Human rights in the United States

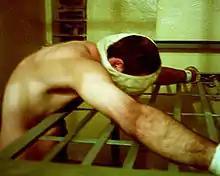
Detainee handcuffed in the nude to a bed with a pair of panties covering his face

The Nineteenth Amendment to the United States Constitution prohibits the states and the federal government from denying any citizen the right to vote because of that citizen's sex. While this does not necessarily guarantee all women the right to vote, as suffrage qualifications are determined by individual states, it does mean that states' suffrage qualifications may not prevent women from voting due to their gender.